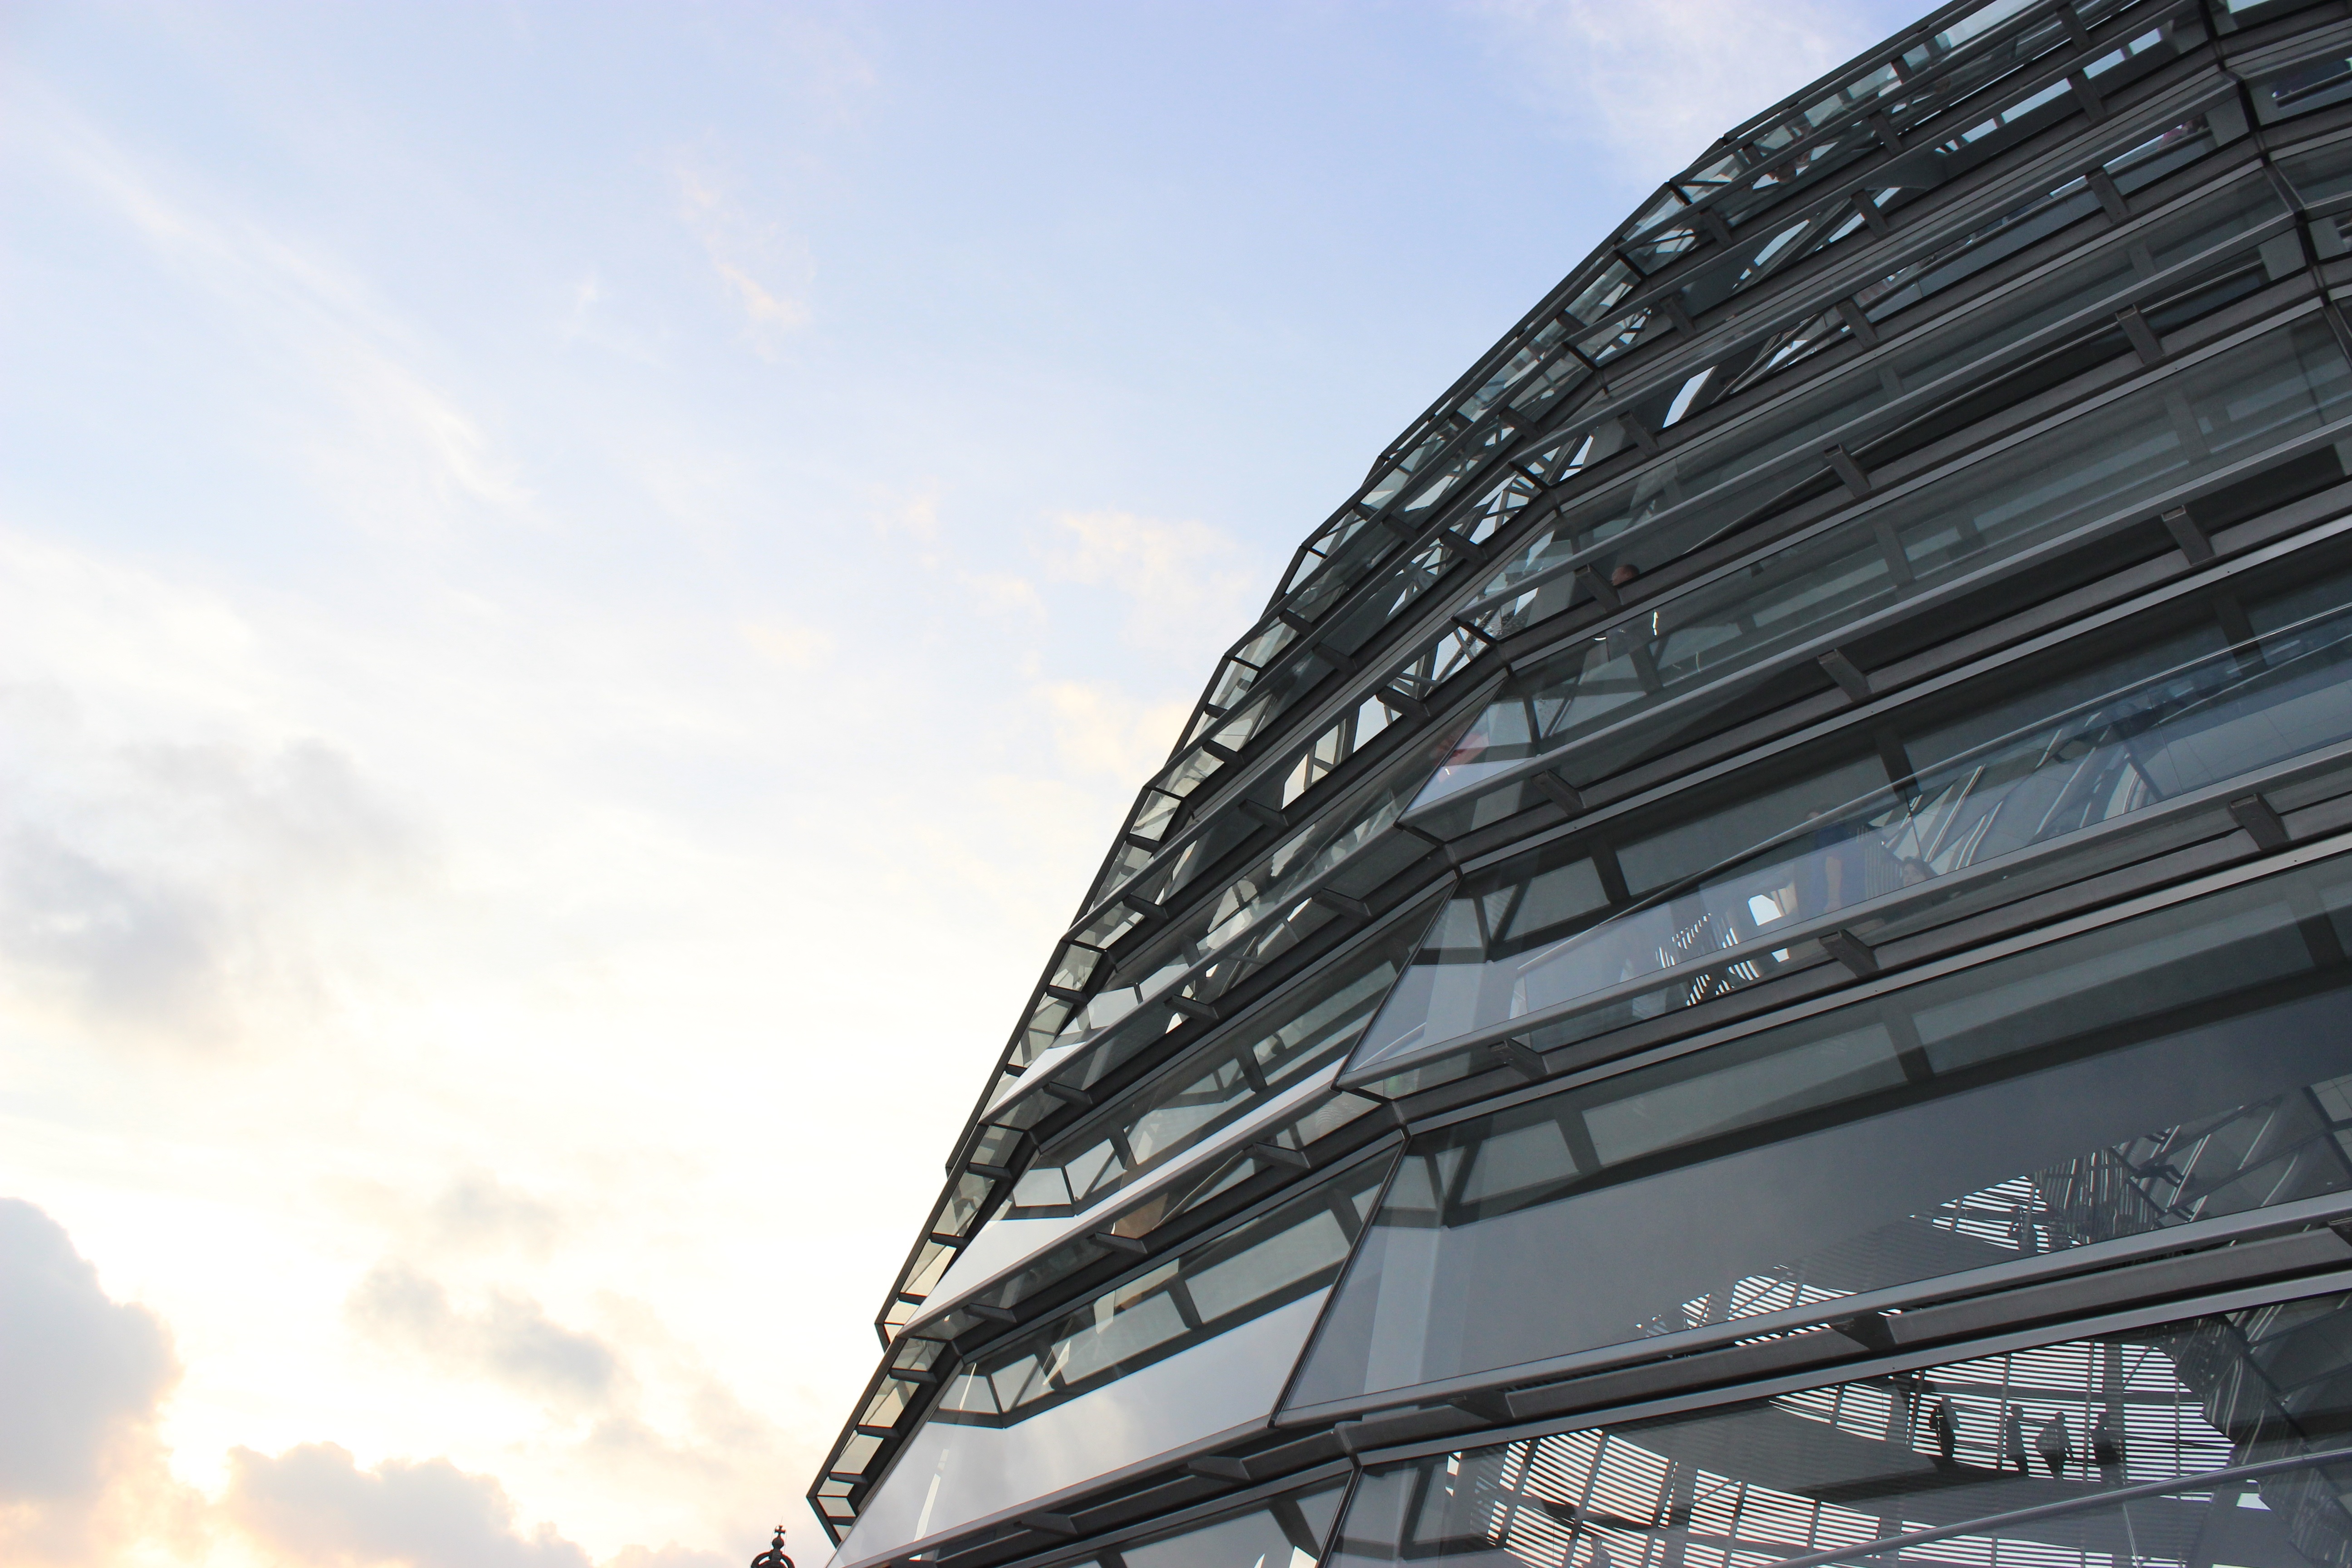
architecture, structure, sky, glass, building, skyscraper, cityscape, reflection, tower, landmark, facade, stadium, tower block, places of interest, capital, berlin, dome, headquarters, reichstag, bundestag, glass dome, government district, sport venue